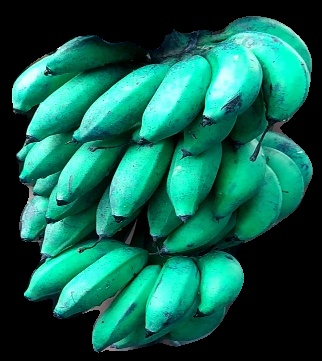
Variety: rasbale
Grade: grade3